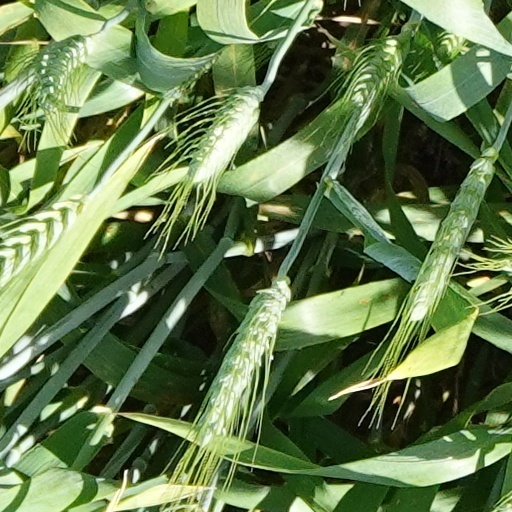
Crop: wheat